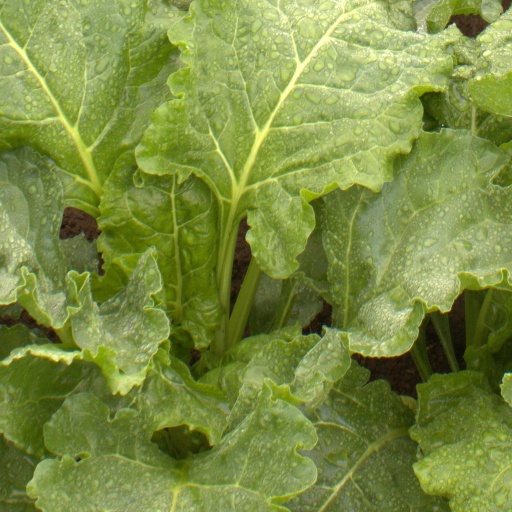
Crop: sugar beet